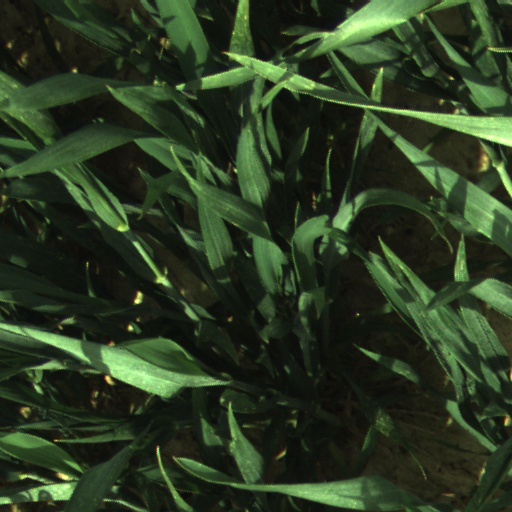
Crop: wheat